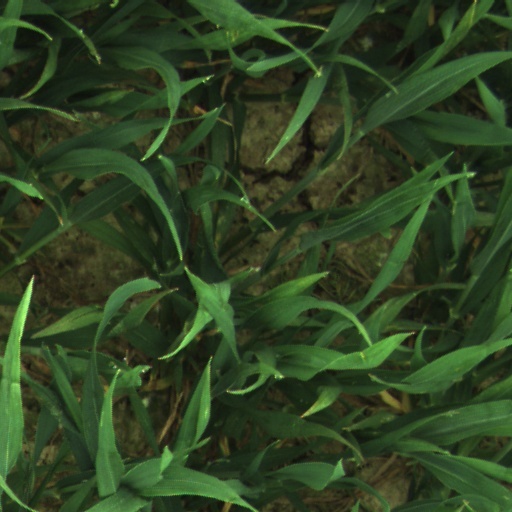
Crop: wheat